Matome Ugaki

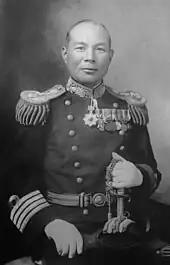
Ugaki as captain 1932–38.

Ordered back to Japan on 1 November 1930, Ugaki returned to sea in an assignment as a staff officer in the 3rd Cruiser Division on 1 December 1930, and then became a staff officer in the 2nd Fleet on 1 December 1931. Ugaki became an instructor at the Naval War College on 15 November 1932 and received a promotion to captain on 1 December 1932. On 30 October 1935, Ugaki was assigned to duty as a staff officer to the Combined Fleet, then received his first command on 1 December 1936 as commanding officer of the training ship , From 7 June to 19 October 1937, "Yakumo" made a training cruise to Suez and the Mediterranean under his command with the 64th class of the Japanese Naval Academy embarked. On 1 December 1937, he took command of the battleship , which operated as part of the Japanese blockade of the southern coast of China during the Second Sino-Japanese War.